Cycle rickshaw

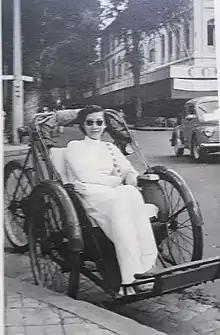
A lady in a traditional Áo dài on an originally-designed xích lô, 1939

In the Philippines, it is called a pedicab, traysikad, trisikad—or simply sikad or padyak, from the Philippine word meaning to tramp or stamp one's feet. It is made by mounting a sidecar to a regular bicycle. They are used mainly to ferry passengers short distances along smaller, more residential streets, often to or from jeepneys or other public utility vehicles. They are also used for transporting cargo too heavy to carry by hand and over a distance too short or roads too congested for motor transport, such as a live pig. During rainy seasons, they are useful as a way to avoid walking through flood waters. Along with the jeepney, the motorcycle-powered tricycle, and the engine-powered kuliglig, the open-air pedicab provides shade when needed.